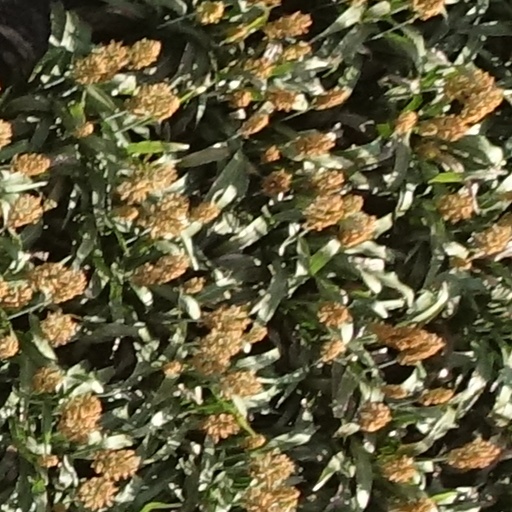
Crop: sorghum